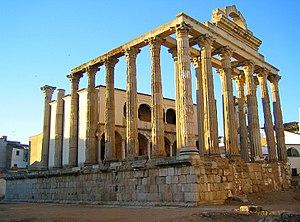
L'ensemble archéologique de Mérida, en Espagne, constitue le plus important site archéologique romain de la péninsule Ibérique. La cité d'Emerita Augusta fut fondée par Auguste en 25 av. J.-C. à l'issue de la campagne d'Espagne. Capitale de la Lusitanie, elle était destinée à recevoir les vétérans de deux légions romaines engagées aux côtés de l'Empire romain lors des guerres cantabres : la Legio V Alaudae et la Legio X Gemina.